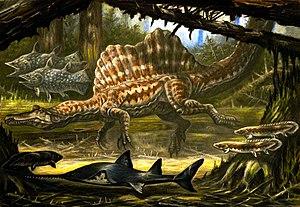
Spinosaurus est un genre de dinosaures théropodes appartenant au clade des Spinosauridae et ayant vécu à l'Albien et au Cénomanien, dans ce qui est actuellement l'Afrique du Nord.